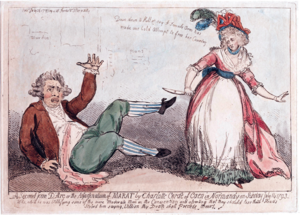
Marie Anne Charlotte de Corday d’Armont, retenue par l'Histoire sous le nom de Charlotte Corday, née le 27 juillet 1768 à Saint-Saturnin-des-Ligneries près de Vimoutiers dans le pays d'Auge, guillotinée le 17 juillet 1793 à Paris à vingt-quatre ans, est une personnalité de la Révolution française, célèbre pour avoir assassiné Jean-Paul Marat le 13 juillet 1793.
Jean-Paul Marat, né le 24 mai 1743 à Boudry et mort assassiné le 13 juillet 1793 à Paris, est un médecin, physicien, journaliste et homme politique français. Il est député montagnard à la Convention à l’époque de la Révolution. Son assassinat par Charlotte Corday permet aux hébertistes de faire de lui un martyr de la Révolution et d'installer pendant quelques mois ses restes au Panthéon.